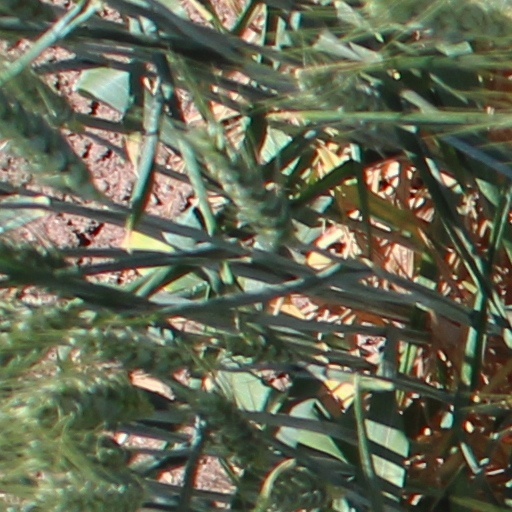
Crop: wheat